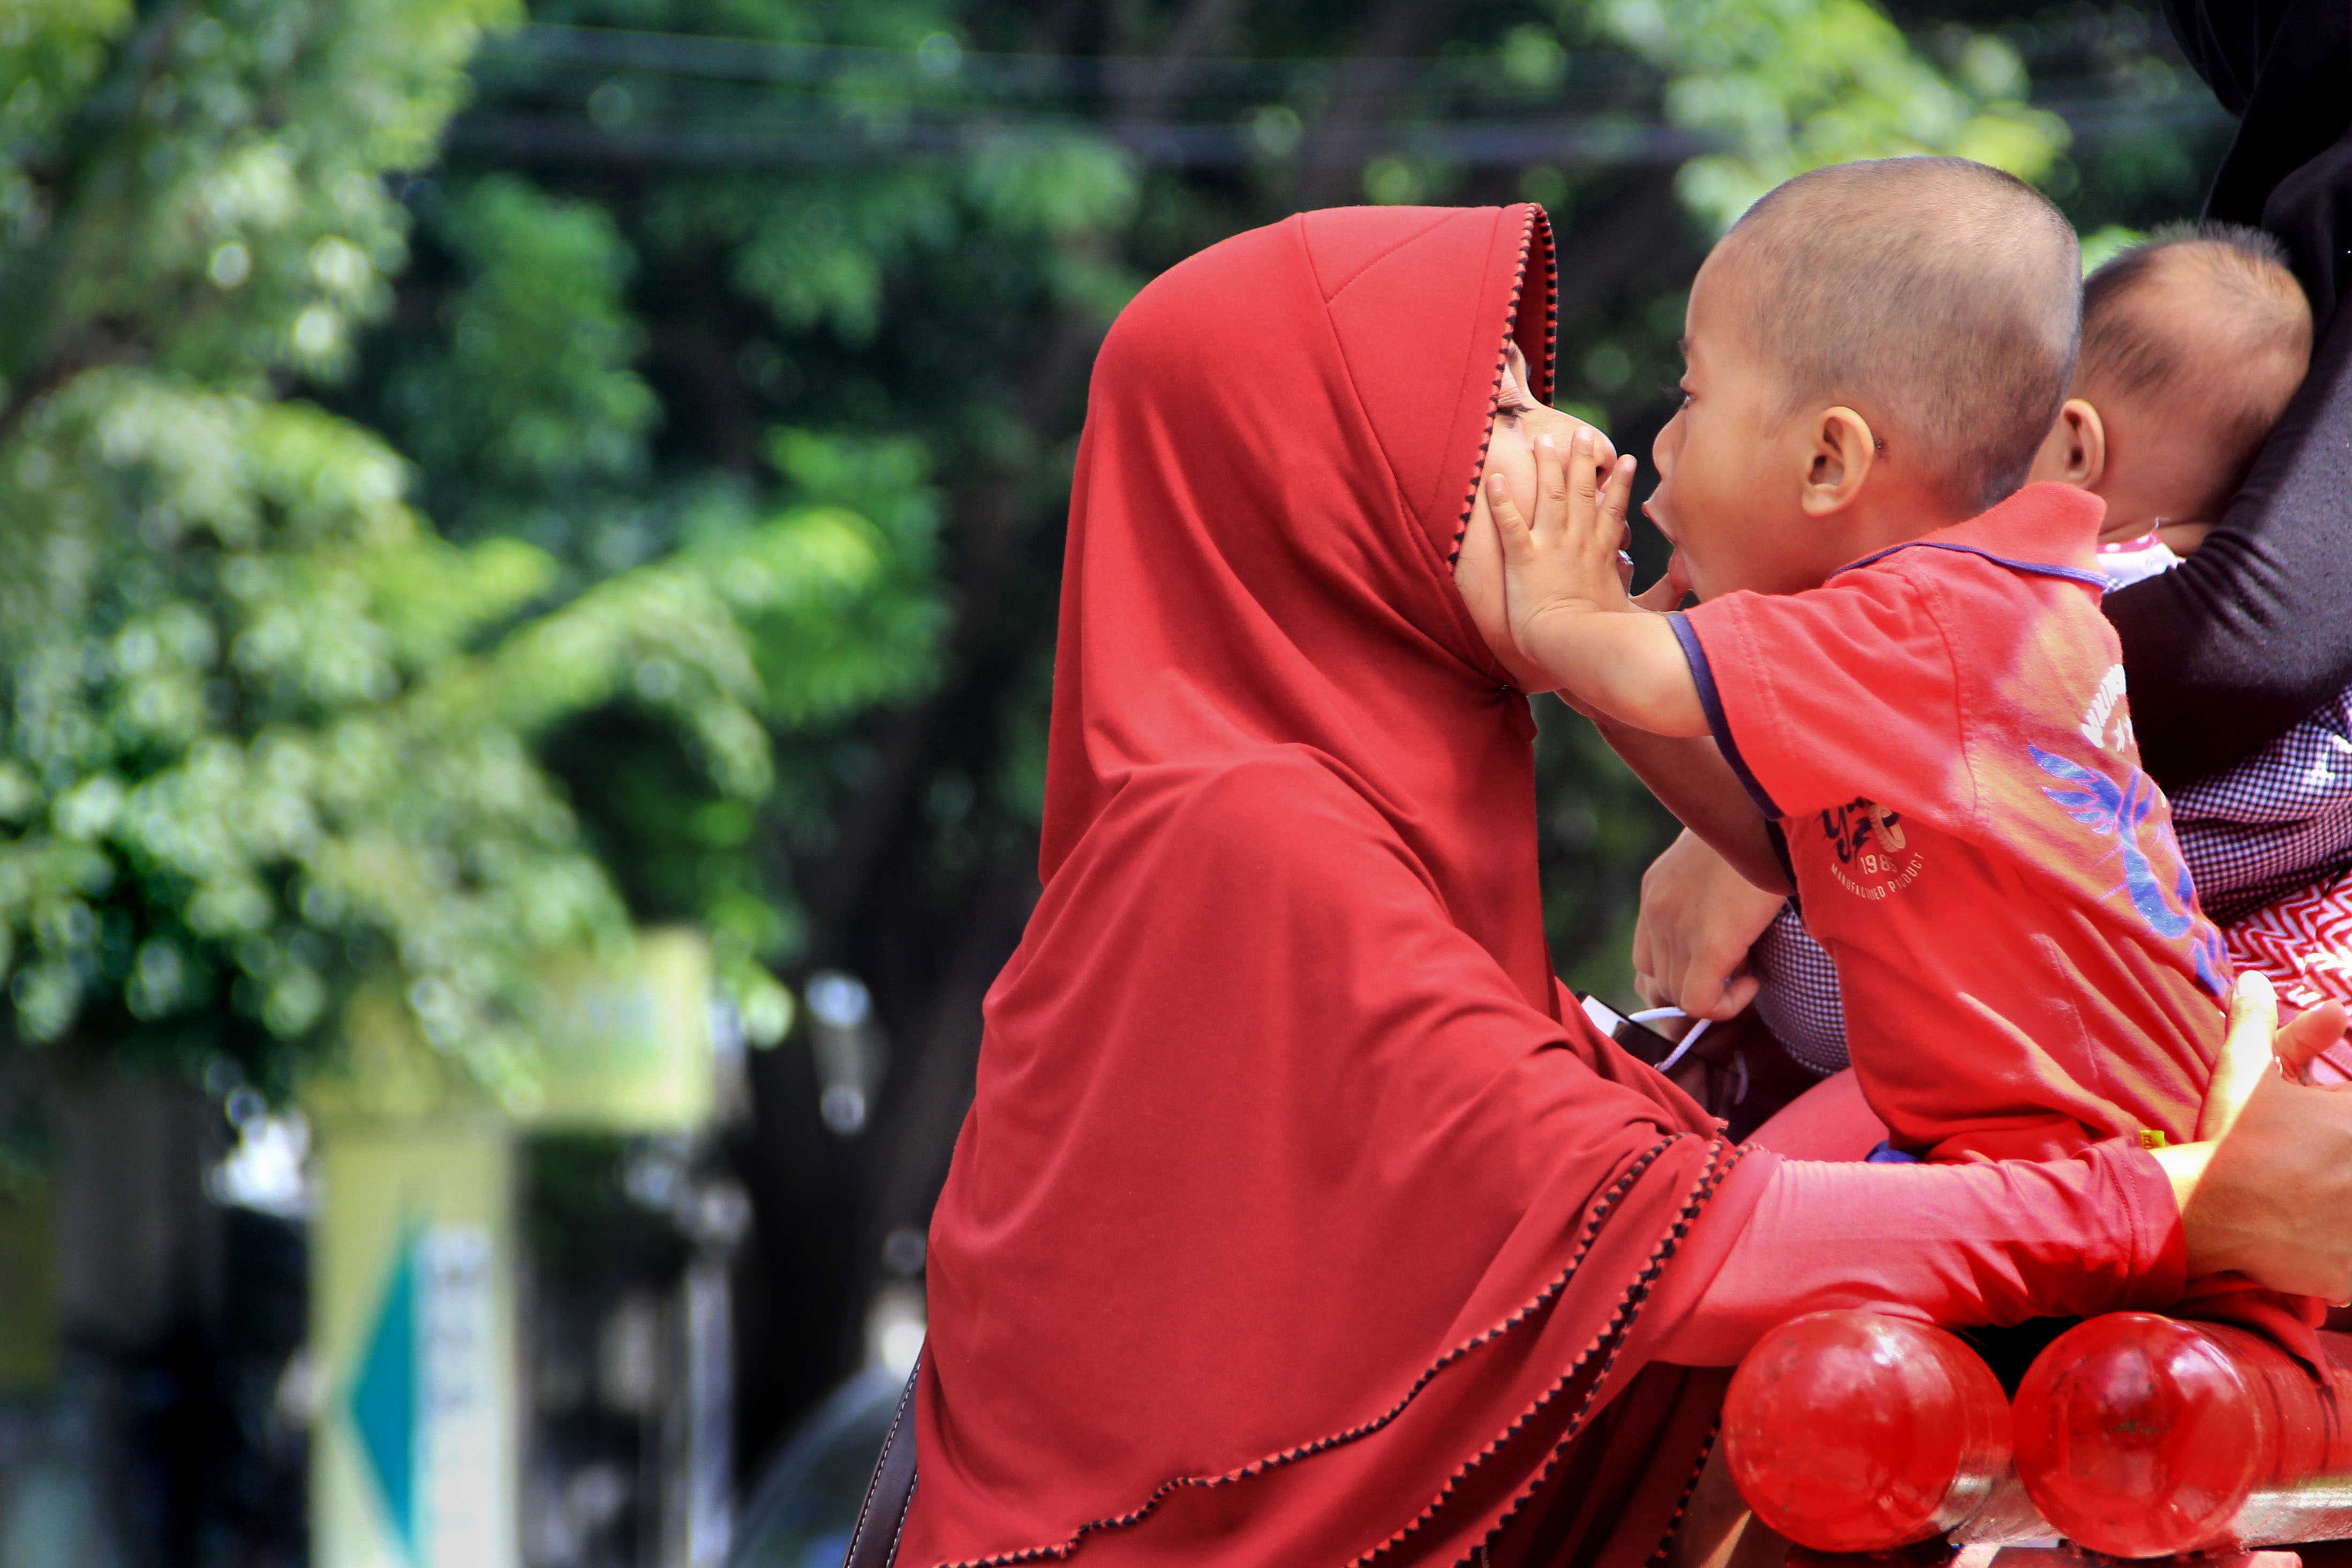
man, person, people, girl, woman, love, young, red, kiss, child, childhood, son, ceremony, mother, women, funny, hijab, interaction, indonesian, a little, ancestry